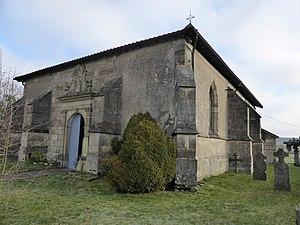
édifice de 1757 - source «
Nicey-sur-Aire est une commune française située dans le département de la Meuse, en région Grand Est.